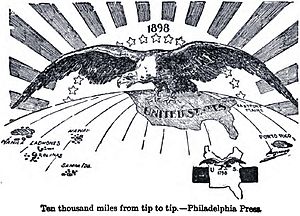
Det amerikanske koloniimperium / Udvidelserne i Caribien og Stillehavet
Politisk plakat fra 1898. Teksten "Ten Thousand Miles From Tip to Tip" sigter på den udvidelse af USA’s magt, symboliseret af en ørn, fra Puerto Rico til Filippinerne. Plakaten viser magtudvidelsen i kontrast til et kort over det mindre USA, som fandtes 100 år tidligere i 1798.
Det amerikanske koloniimperium omfatter de besiddelser, som USA har udvidet sit område med siden slutningen af 1700-tallet efter den Amerikanske uafhængighedskrigs afslutning i 1783. Ud over ekspansionen mod vest tværs over Nordamerika som følge af Indianerkrigene, hvorved nye delstater og territorier blev skabt, tilkom yderligere store områder erhvervet ved krig mod andre nationer, aftaler og køb. I løbet af omkring 100 år firedobledes nationens areal, og i dag er USA med cirka 9,83 millioner km² verdens arealmæssigt tredjestørste nation. Siden 2. verdenskrigs afslutning har enkelte tidligere amerikanske kolonier vundet selvstændighed.